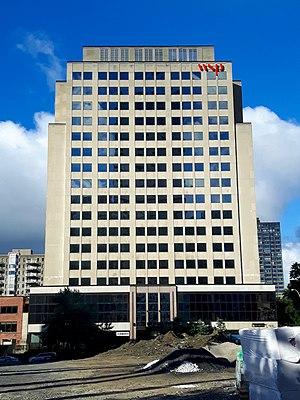
WSP Global Inc., anciennement Genivar, est une entreprise québécoise de services professionnels, qui fournit des services de gestion et de conseil dans le domaine de l'environnement bâti et naturel. Elle est cotée à la Bourse de Toronto. Après l'achat de la société de services professionnels Parsons Brinckerhoff, basée à New York, en octobre 2014, WSP Global est effectivement devenue l'une des plus grandes sociétés de services professionnels au monde. WSP a environ 49 500 employés dans 500 bureaux répartis en plus de 40 pays.